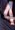
Number: 4